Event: Nepal Earthquake
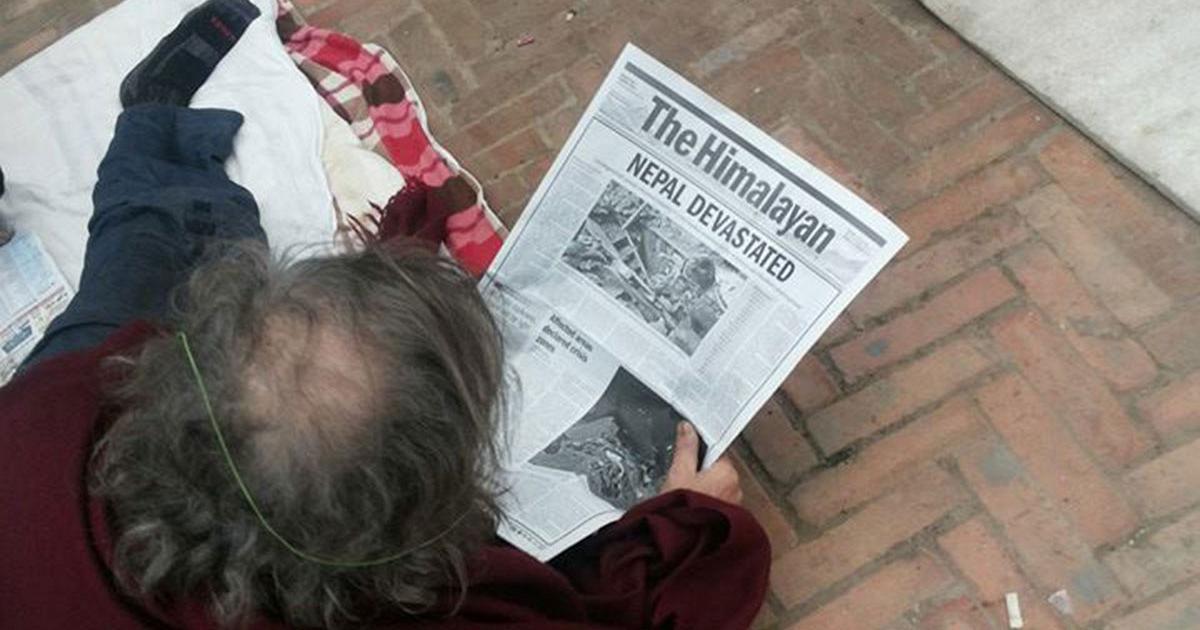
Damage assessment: no_damage